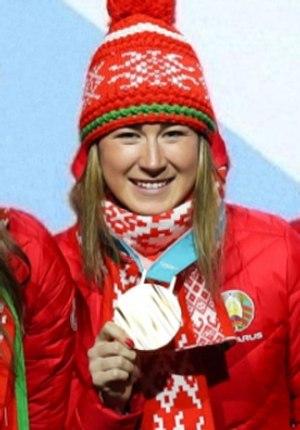
Dzinara Alimbekava, née le 2 janvier 1996 à Abay, est une biathlète biélorusse. Née au Kazakhstan d'un père kazakh et d'une mère russe, elle fait partie de l'équipe nationale de Biélorussie.